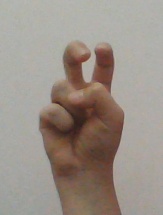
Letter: toot